Light as a Feather (TV series)

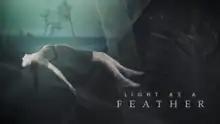

Light as a Feather is an American supernatural thriller television series, based on the book of the same name by Zoe Aarsen, that premiered on October 12, 2018, on Hulu. The series was created by R. Lee Fleming Jr. and stars Liana Liberato, Haley Ramm, Ajiona Alexus, Brianne Tju, Peyton List, Jordan Rodrigues, Dylan Sprayberry, Brent Rivera, Dorian Brown Pham, Robyn Lively, Katelyn Nacon, Kira Kosarin, Froy Gutierrez, Adriyan Rae, and Alex Wasabi. On July 26, 2019, the first part of the second season, consisting of eight episodes, premiered on Hulu. The second part of the second season was released on Hulu on October 4, 2019.